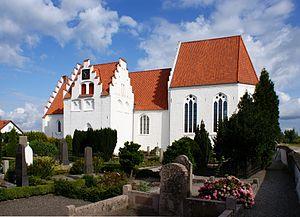
Skanör est une petite ville de Suède, située à l'extrême sud de la Scanie et qui fait partie de la localité regroupée de Skanör med Falsterbo. Elle a obtenu les privilèges de ville au XIIIᵉ siècle.